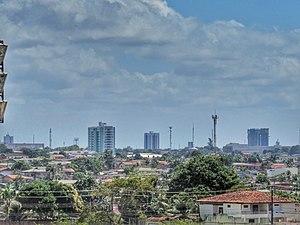
Macapá est la capitale de l'État de l'Amapá, au Brésil, sur la rive gauche de l'estuaire de l'Amazone, sur la ligne de l'équateur. Son nom vient de Macapaba, un mot tupi-guarani désignant le macaba, ou bacaba, fruit pulpeux et charnu du palmier Acrocomia scelerocarpa Mart. duquel s'extrait une boisson. Macapá possède une population de 507 444 habitants et une agglomération de 621 298 habitants avec Santana, ville avec laquelle elle se conurbe toutes deux réunies au sein de la Région métropolitaine de Macapá qui regroupe le Grand Macapá depuis une loi complementaire de l'Amapá nᵒ 21, du 26 février 2003.